Jarocin

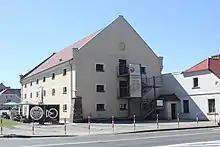
Polish Rock Granary, a museum dedicated to Polish rock music

The lordship of Jarocin was first mentioned in a 1257 deed issued by Duke Bolesław the Pious of Greater Poland. The town was conveniently located at the intersection of the trade routes from Wrocław to Toruń and from Poznań to Kalisz. It was a private town of Polish nobility, administratively located in the Pyzdry County in the Kalisz Voivodeship in the Greater Poland Province of the Kingdom of Poland.